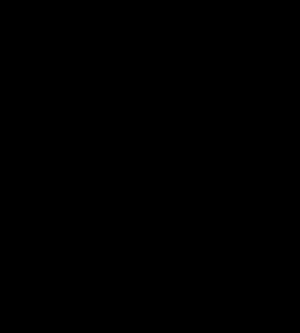
La Sittelle kabyle, également connue sous le nom de Sittelle de Ledant, est une espèce d'oiseaux de la famille des Sittidae. C'est une sittelle de taille moyenne, mesurant environ 12 cm. Les parties supérieures sont gris bleuté, les parties inférieures d'une couleur chamois pâle tirant vers le gris. Le mâle se distingue de la femelle par l'avant noir de sa calotte. L'espèce est sédentaire ; elle se nourrit d'arthropodes en été, de graines en hiver. La saison de reproduction a lieu vers mai-juin. Le nid, bâti dans un trou d'arbre, abrite une ponte de trois ou quatre œufs, couvés par la femelle. Les oisillons sont nourris par les deux parents.